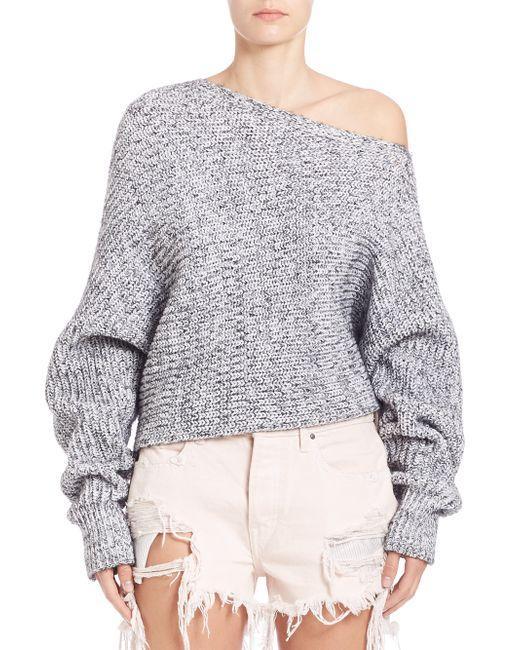
Winterbekleidung grauer Pullover mit beschädigten Shorts für Damen